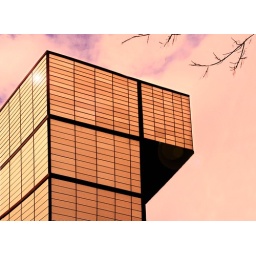
Modern office building at sunset in Barcelona